List of Reborn! episodes

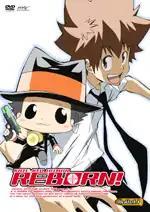
Cover of "Reborn!"s first DVD volume released by Marvelous Entertainment.

"Reborn!", also known as "Katekyō Hitman Reborn!", is an anime television series directed by Kenichi Imaizumi and produced and animated by Artland. It first began airing on TV Tokyo in Japan on October 7, 2006, and has since broadcast over 200 episodes, which are each referred to as a "Target". The anime series is an adaptation of Akira Amano's manga series of the same name, which was first serialized in Japan's "Weekly Shōnen Jump" in 2004. The series centers around the life of Tsunayoshi "Tsuna" Sawada, a timid boy who learns he is the great-great-great grandson of the founder of the Italian Vongola Mafia family. Tsuna, who is the only living heir, must learn to become a proper Mafia boss and is required to undergo training from the Vongola's number one hitman, an infant named Reborn.